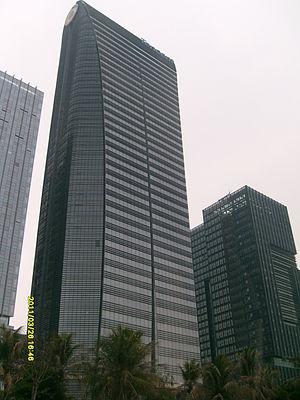
Ceci est la liste des gratte-ciels de Shenzhen mesurant au moins 150 mètres sans antenne.
Tencent Holdings Limited est une entreprise créée en 1998, spécialisée dans les services internet et mobiles ainsi que la publicité en ligne. Son siège est situé dans le district de Nanshan, à Shenzhen, en République populaire de Chine.
La Tencent Tower ou Tencent Building est un gratte-ciel de 150 mètres de hauteur construit à Shenzhen en 2010. Il abrite le siège de la société chinoise de haute technologie Tencent Holdings.